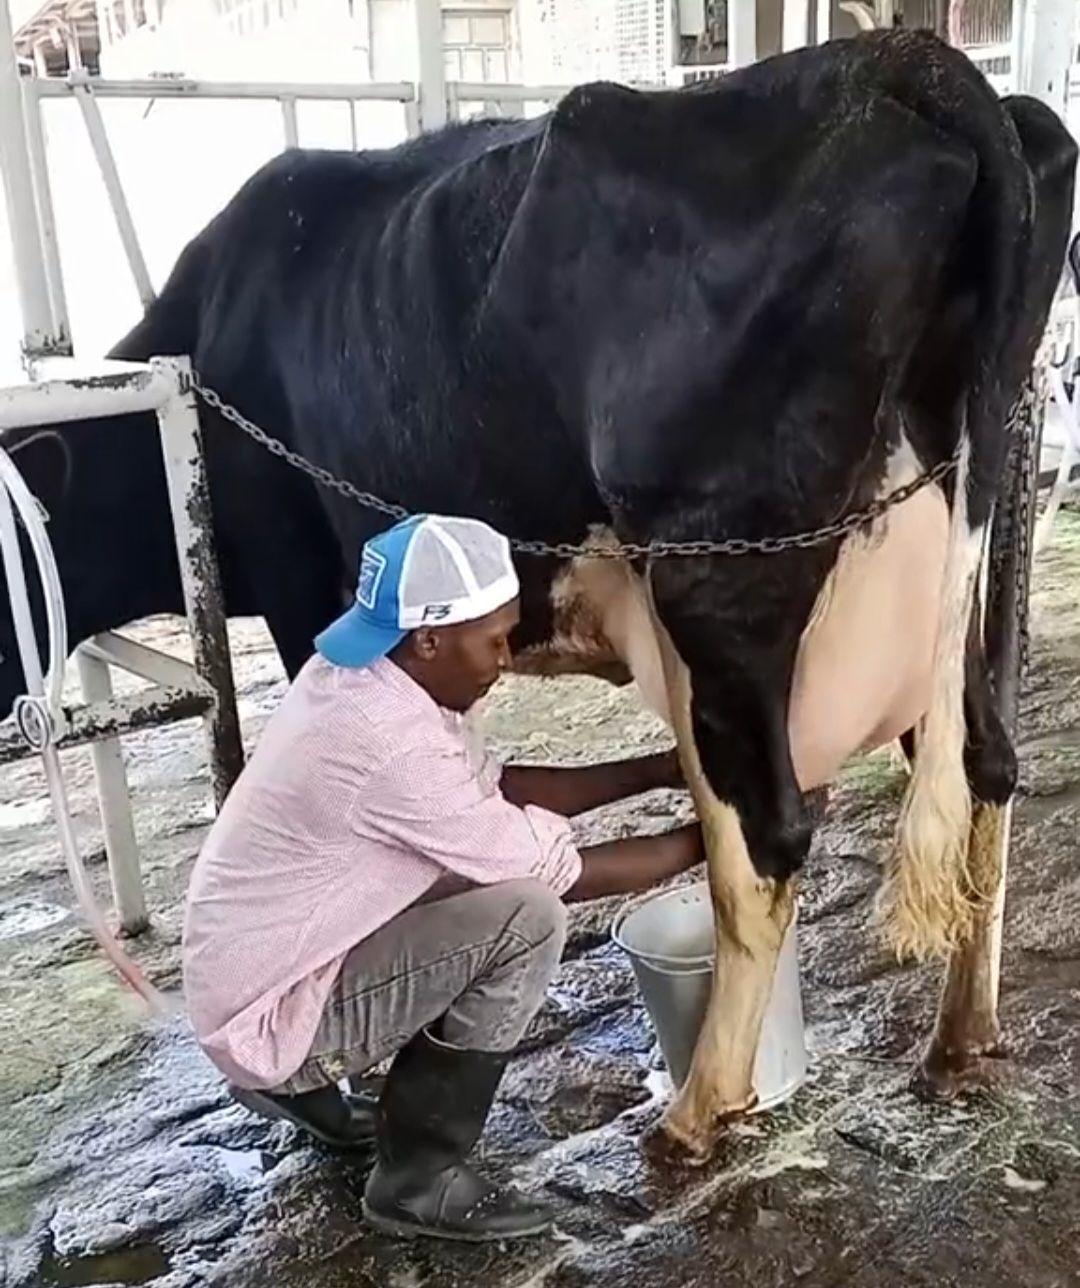
Mtu anaonekana akikamua ng'ombe mweusi na mweupe, mtu huyo amevaa kofia ya bluu, na shati lenye rangi ya pinki na ameketi chini akitumia ndoo kusanya maziwa kutoka kwa chuchu za ng'ombe, ng'ombe anaonekana amefungwa kwa minyororo, mandhari inaonekana kuwa ndani ya banda la ng'ombe au shamba la maziwa.